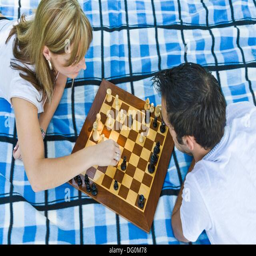
young couple playing chess in the garden